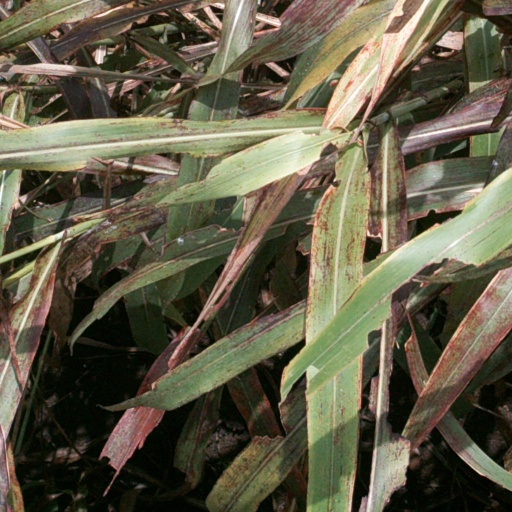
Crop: sorghum